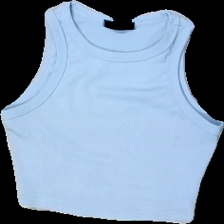
View: front
Type: Tank top
Category: Ladies
Brand: Not in the list
Brand text on label: shein
Colors: Blue
Material: 100% Polyester
Cut: Cropped
Size: XS
Season: All
Stains: Minor
Damage: stain
Damage location: bottom center
Price range: <50
Recommended usage: Energy recovery
Description: blue tibbed tank top